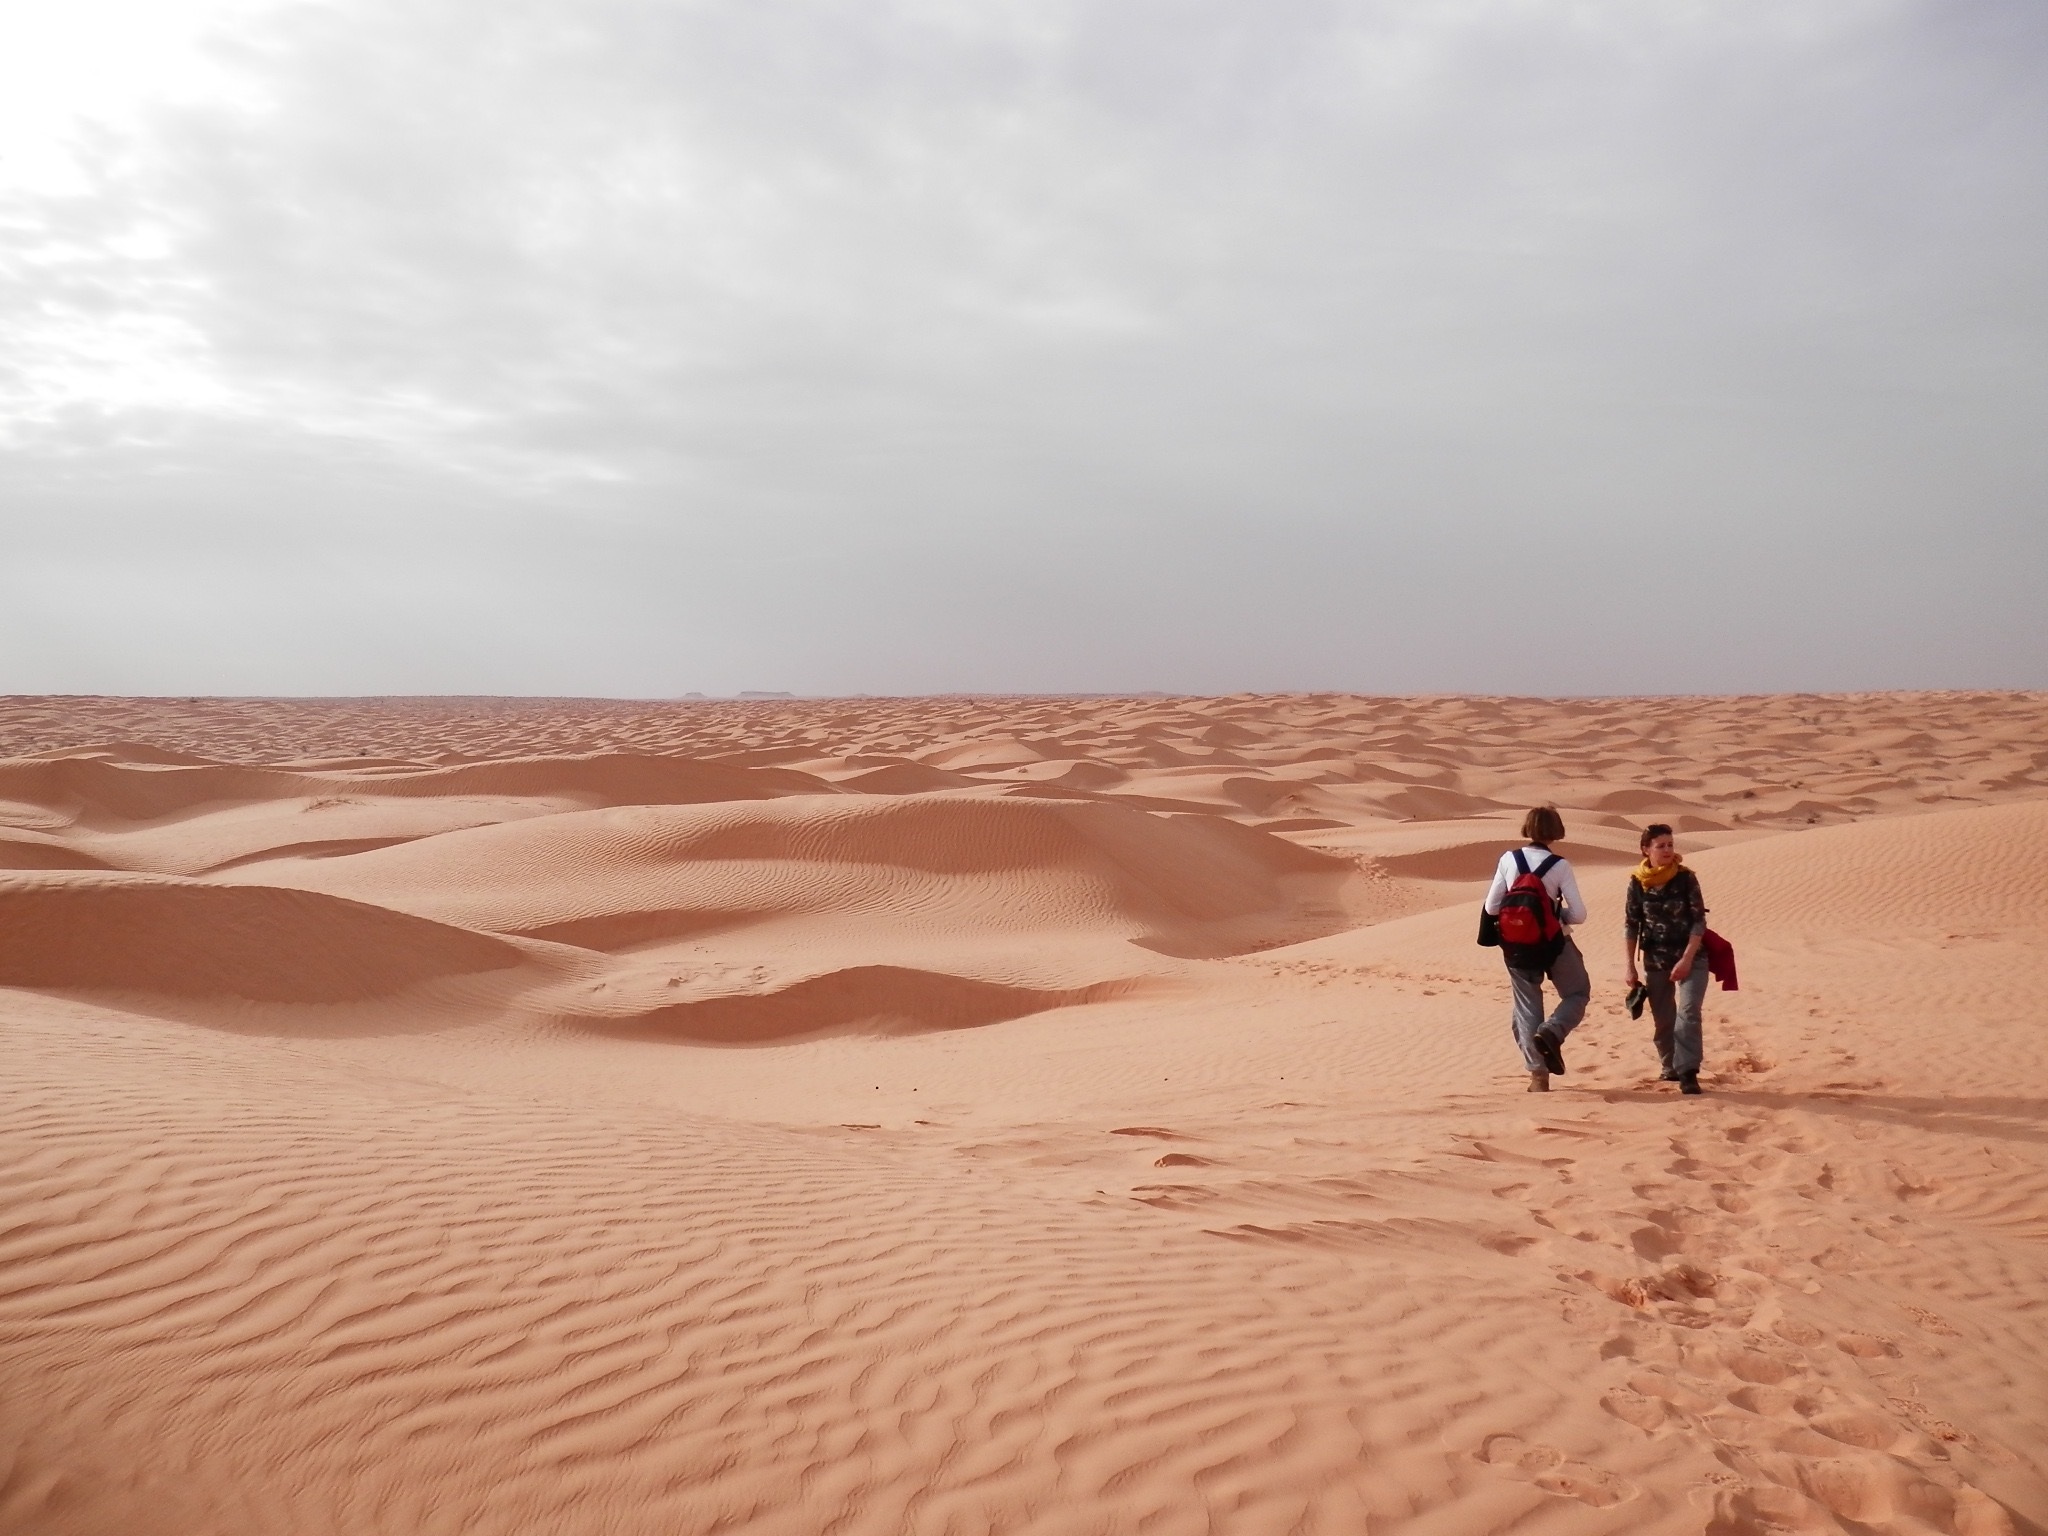
landscape, sand, desert, habitat, sahara, wadi, tunisia, landform, erg, natural environment, geographical feature, aeolian landform